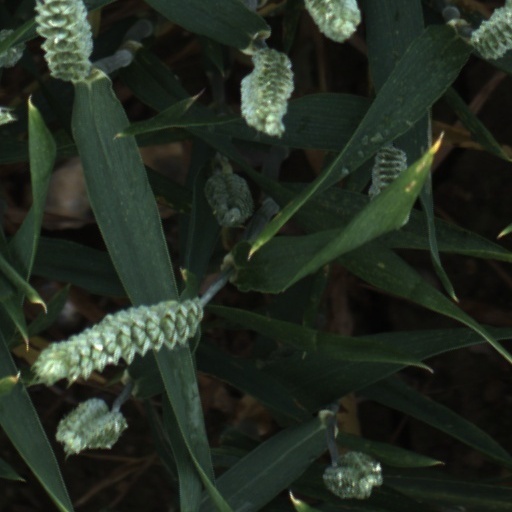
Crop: wheat